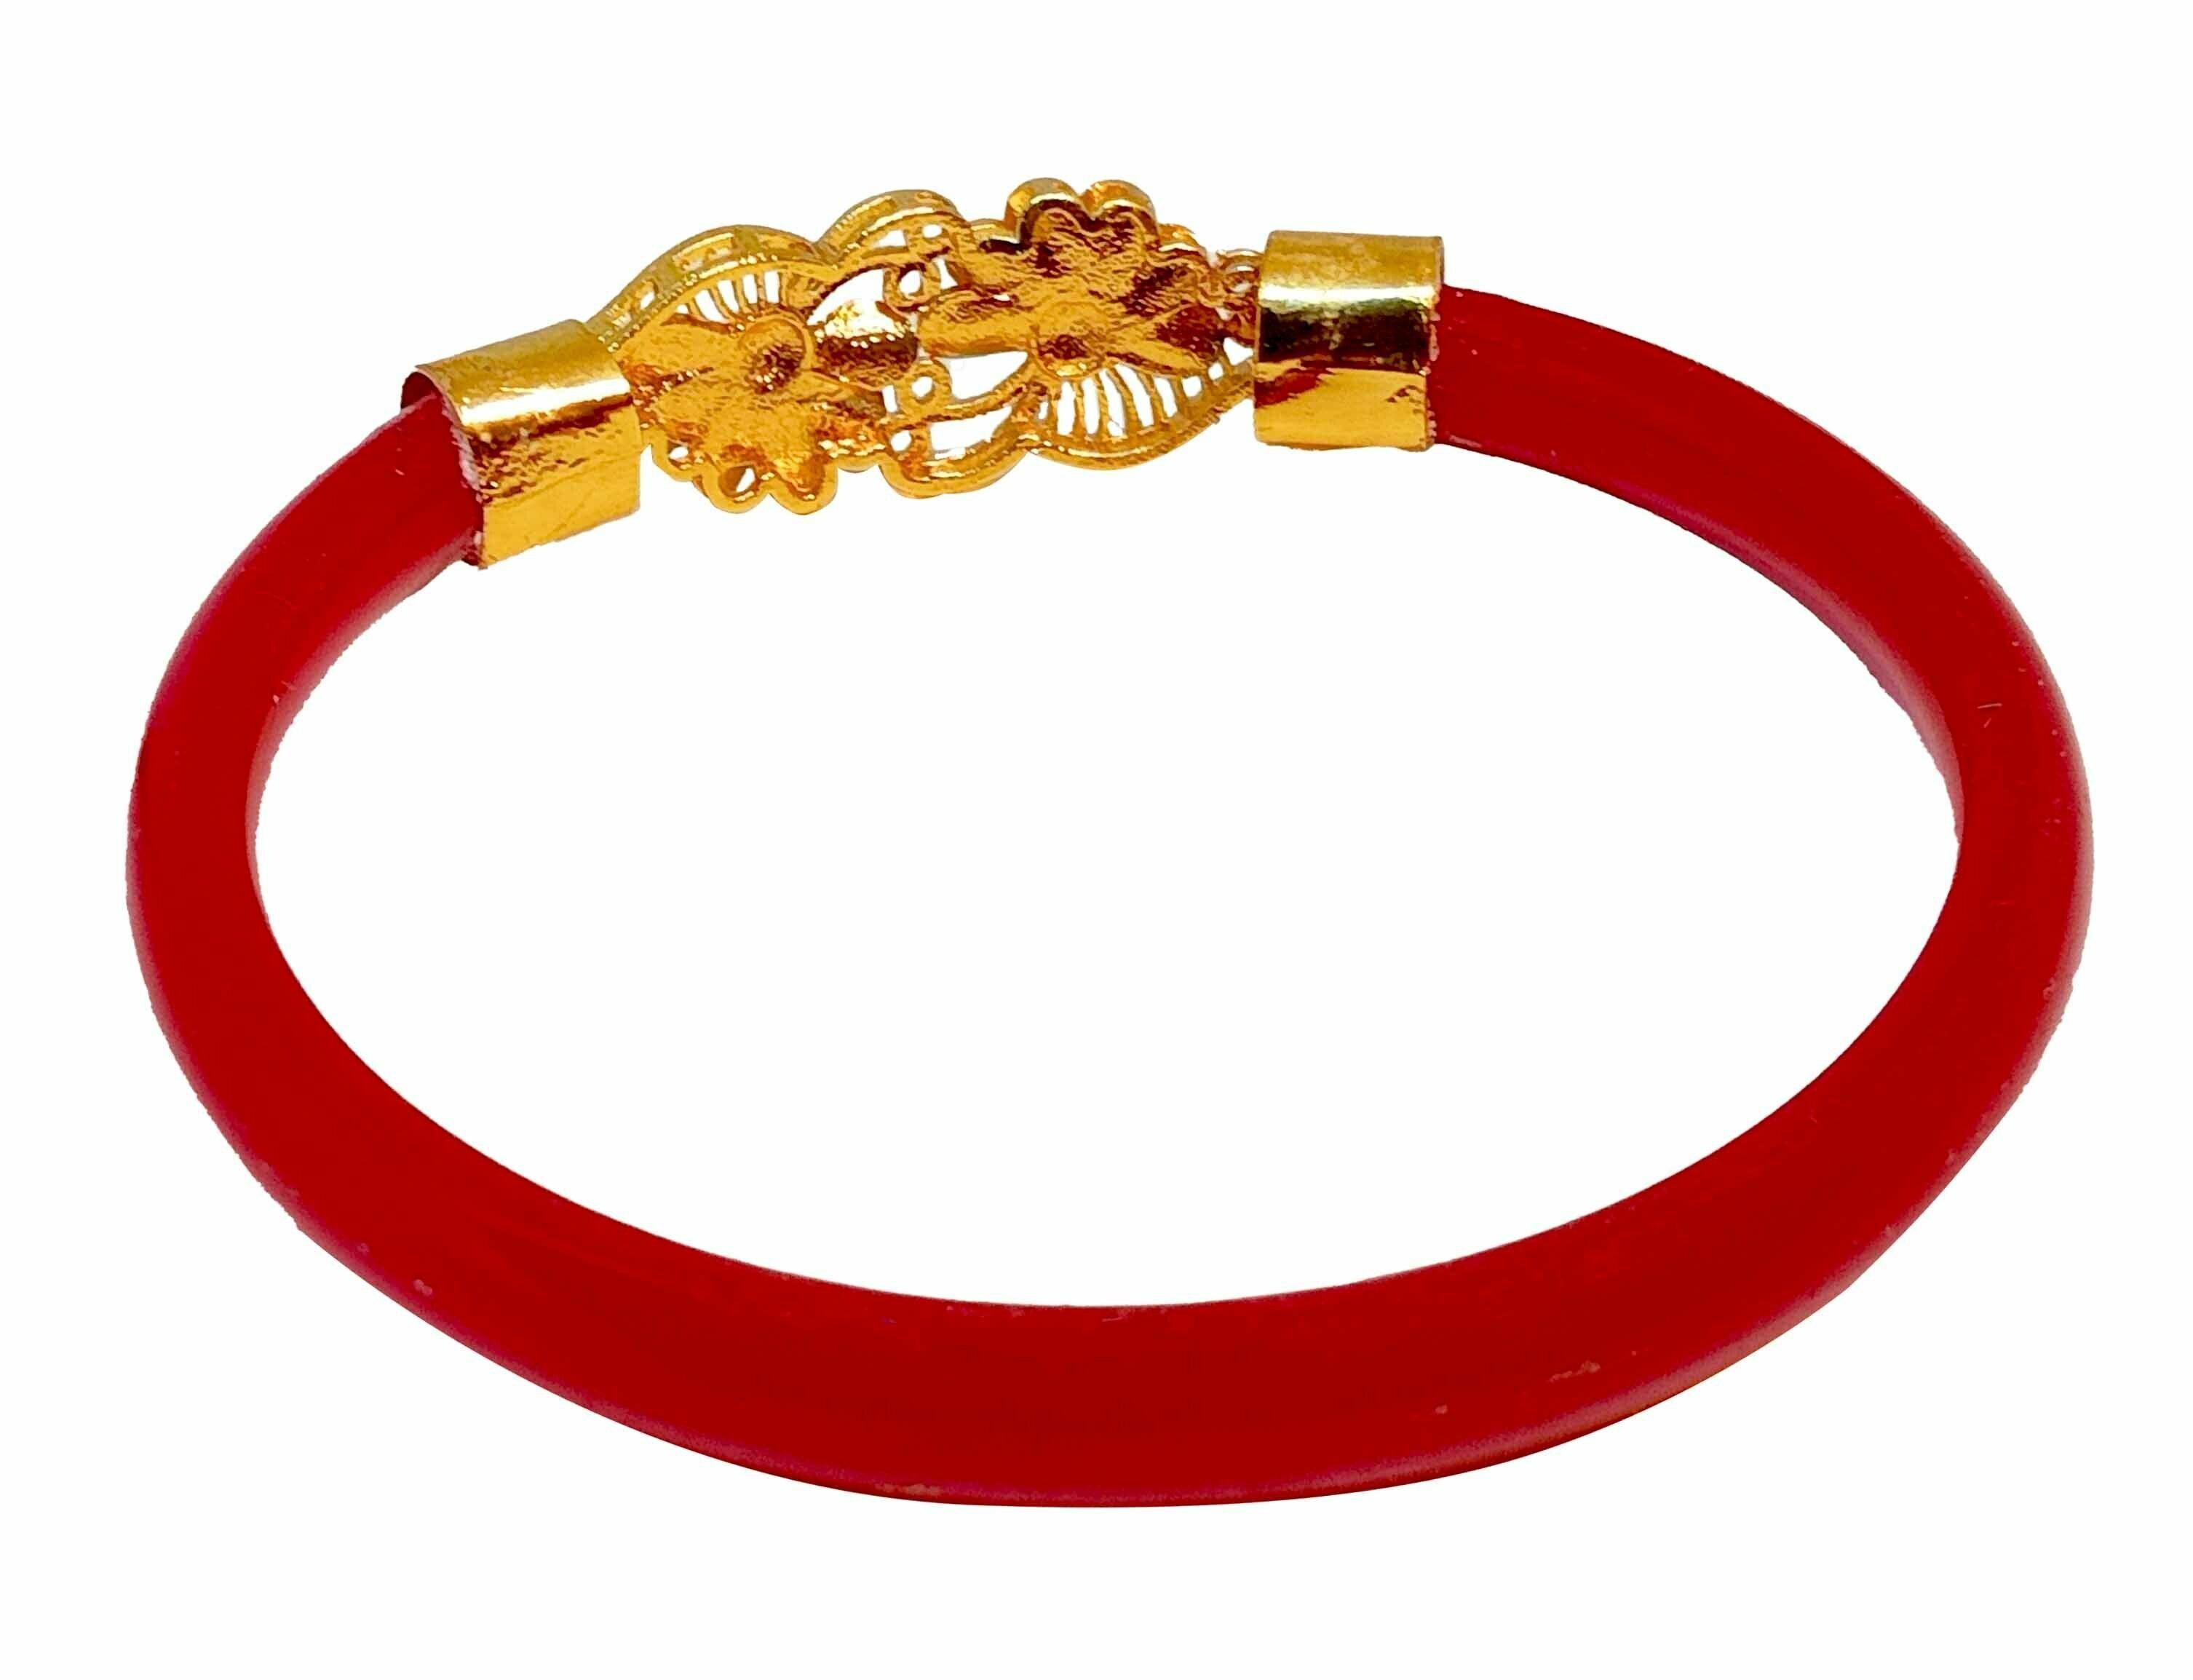
BOVZEN Gold Plated Pola as Stylish Fashion Bangle
Type: Bangles
Brand: BOVZEN
Price: Rs. 339
 Stylish Gold Plated Pola to wear in one hand, enhancing the fascinating look. Present trend is to wear in one hand; but its upto you. Few people also wear in both the hands.
Features: Handmade Gold Plated Bangles### Its from West Bengal###Best quality Gold plating on Copper for long lasting###Base material is high quality Acrylic pipe